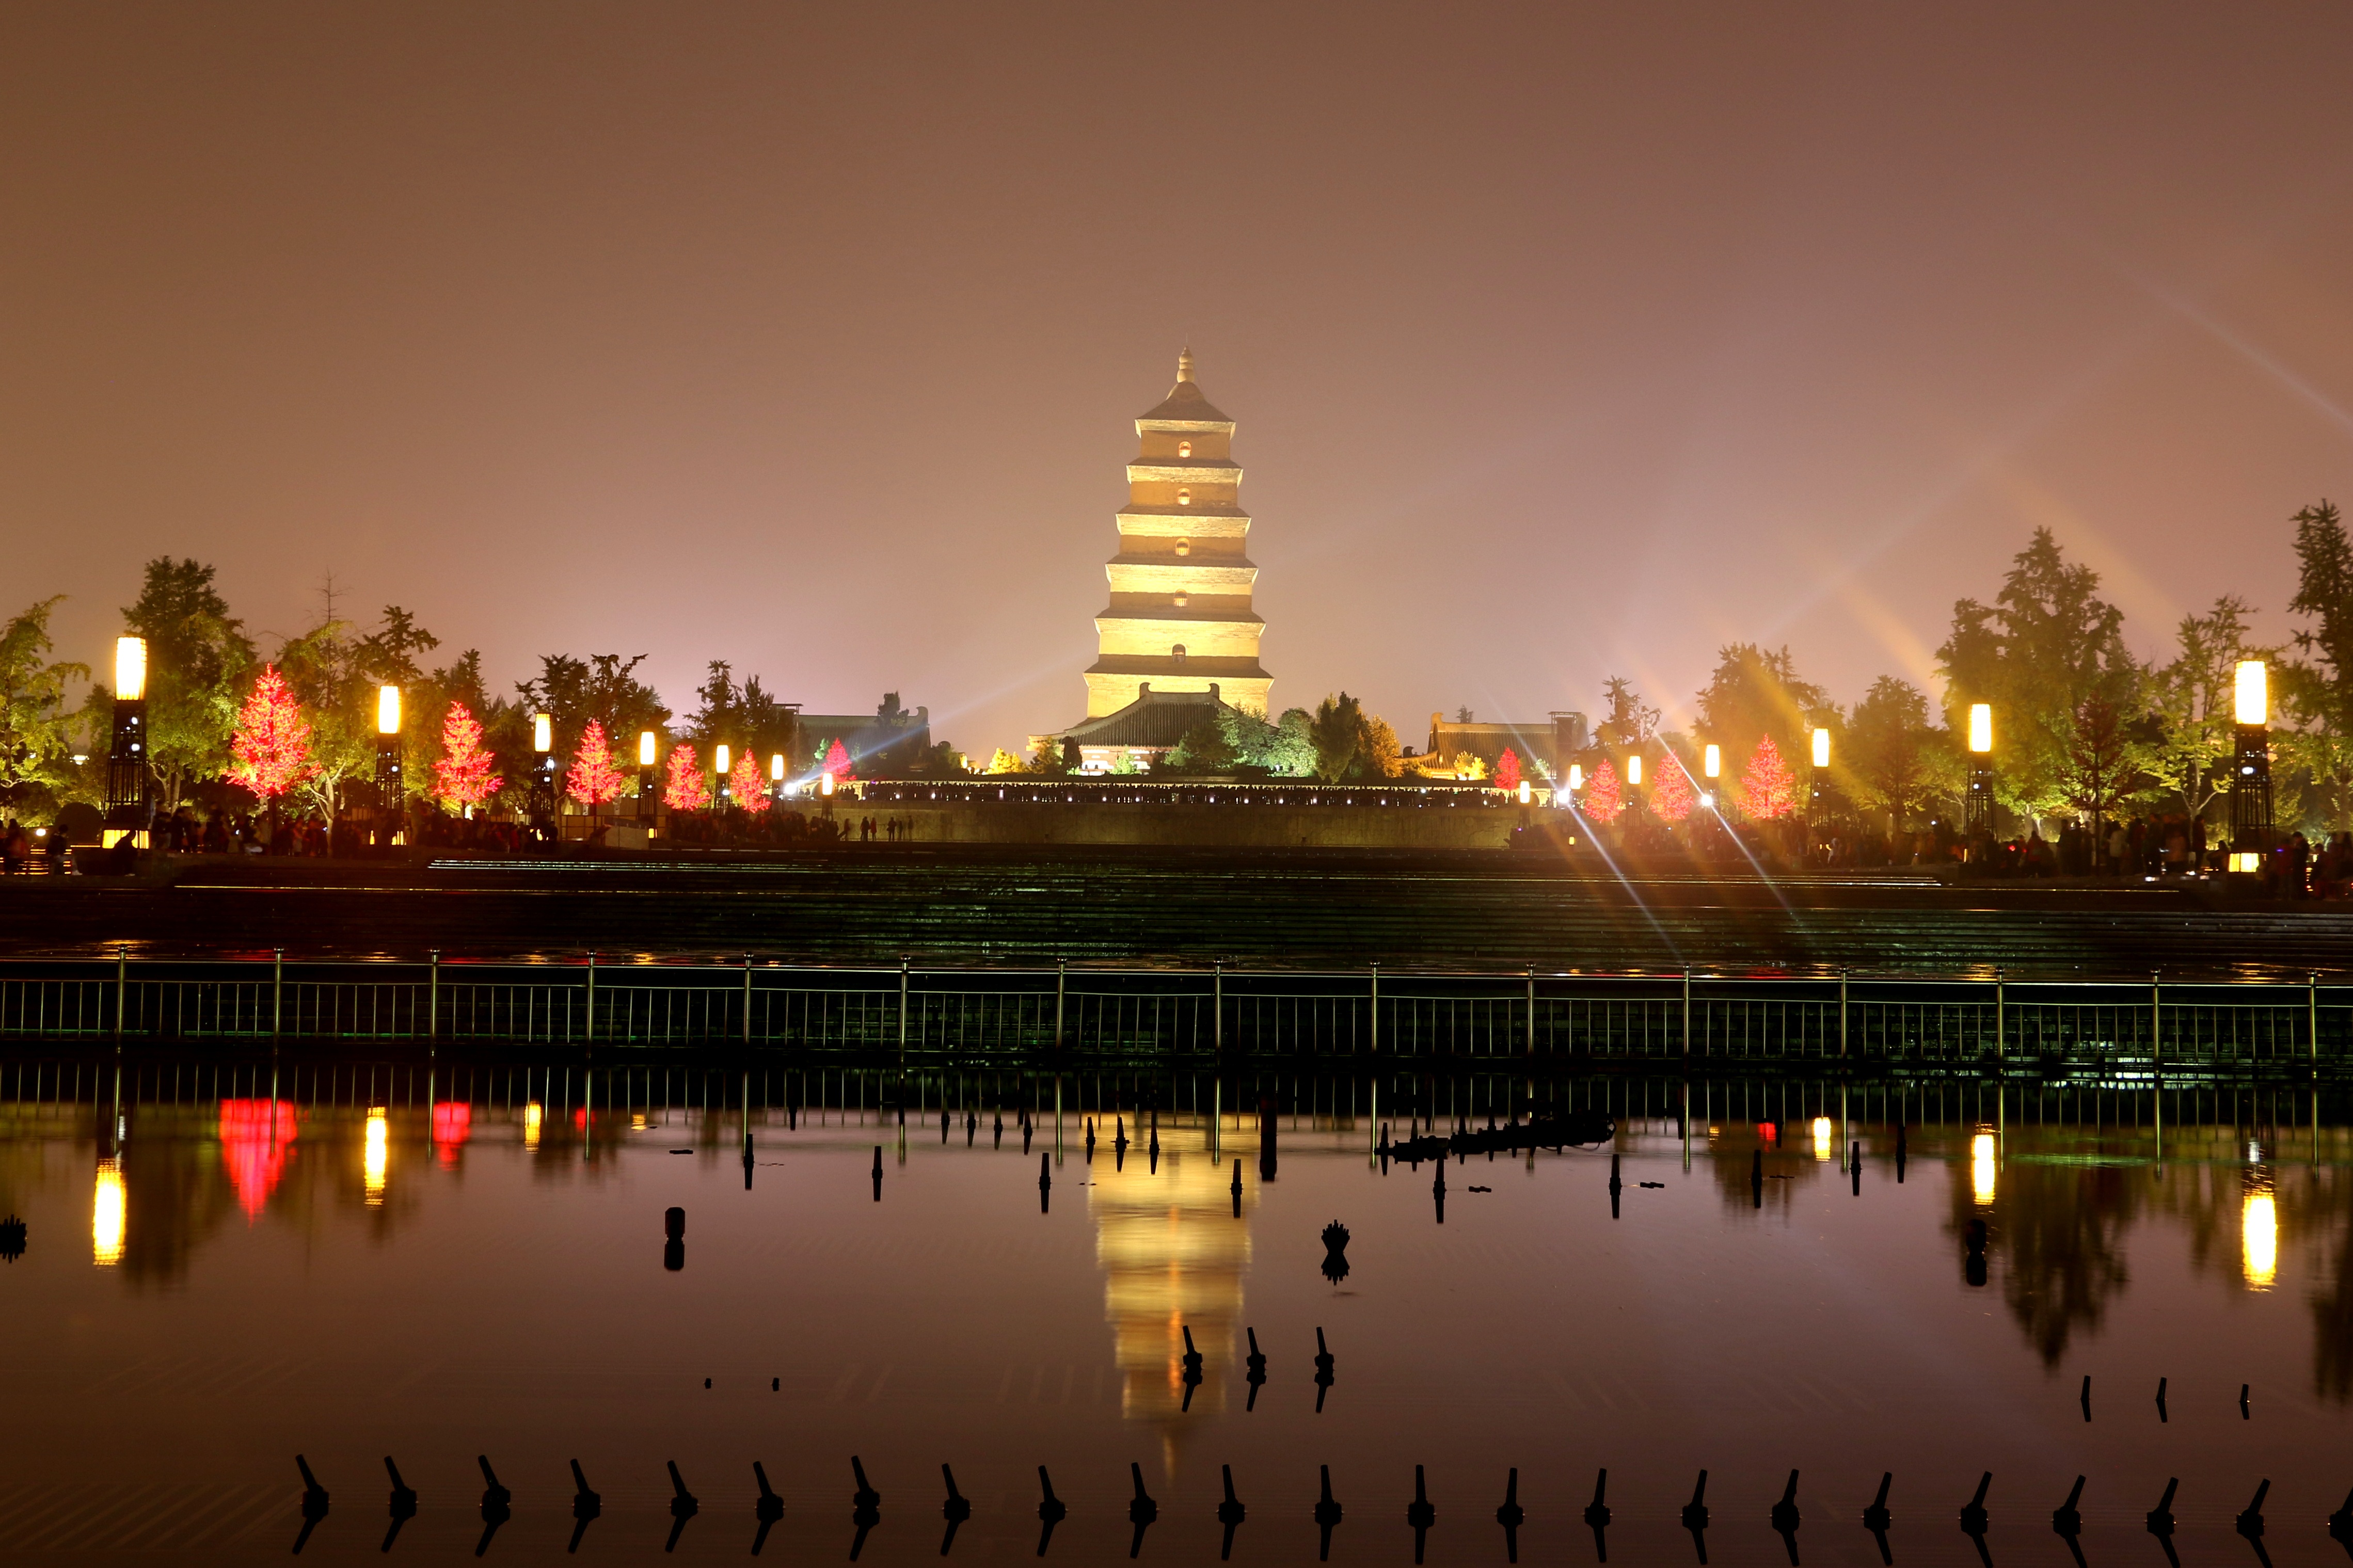
skyline, night, city, skyscraper, cityscape, dusk, evening, reflection, landmark, history, china, metropolis, the scenery, xi an, the big wild goose pagoda, human settlement